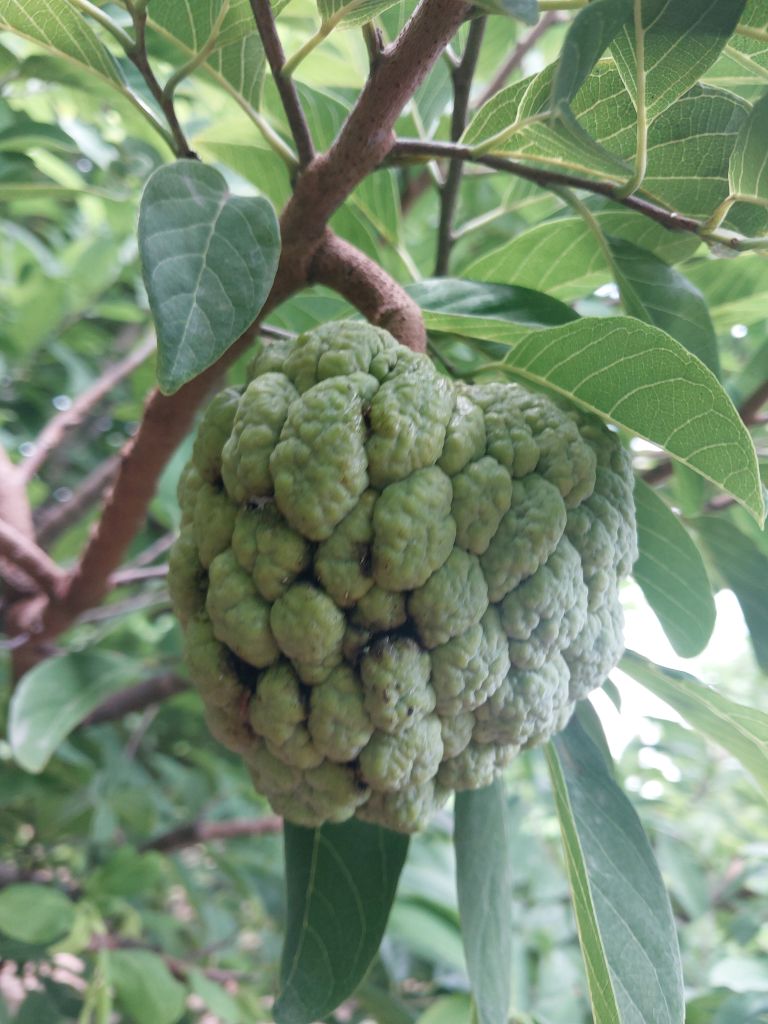
Disease label: Athracnose